Miracles of Gautama Buddha

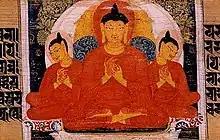
Manuscript painting depicting the Buddha miraculously making duplicates of himself at the Miracle at Savatthi.

The miracles of Gautama Buddha refers to supernatural feats and abilities attributed to Gautama Buddha by the Buddhist scriptures. The feats are mostly attributed to supranormal powers gained through meditation, rather than divine miracles.